Elgin, New Brunswick

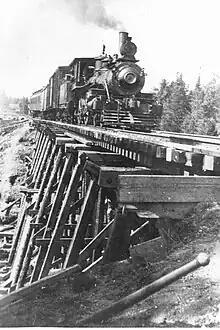
Elgin & Havelock engine, Intervale, New Brunswick, c. 1917

Elgin's utilization of a railway began as a concept in 1853, with the initiation of the European and North American Railway (later replaced by the Intercolonial Railway). The railway's development brought economic prosperity to nearby Petitcodiac when a section connecting Shediac to Saint John via Petitcodiac was opened. The presence of a railway in Elgin was considered vital for transporting goods and promoting economic growth. The prospect gained more excitement in 1875, with various groups such as lumbermen, manufacturers, farmers, and merchants anticipating the benefits it would bring. Initially, the plan was for Alma Parish to be the railway's destination, with the last stop being at the Bay of Fundy, but the challenging terrain made it impractical. An alternative route from Petitcodiac to Elgin was then proposed by a group of businessmen, leading to the incorporation of the Elgin Petitcodiac Branch Railway Company. This company obtained permission to construct and operate the railway, connecting Elgin to the European and North American Railway. According to the Charter, construction was expected to begin in 1875 and be completed by November 1878. Charles Hallett surveyed the route and oversaw the construction of the railbed, which spanned long. An adequate number of passenger cars, freight cars, snow ploughs, hand cars, express, rail and baggage cars were agreed to be provided by the Elgin Petitcodiac Branch Railway Company, who would ensure their maintenance and good working order.